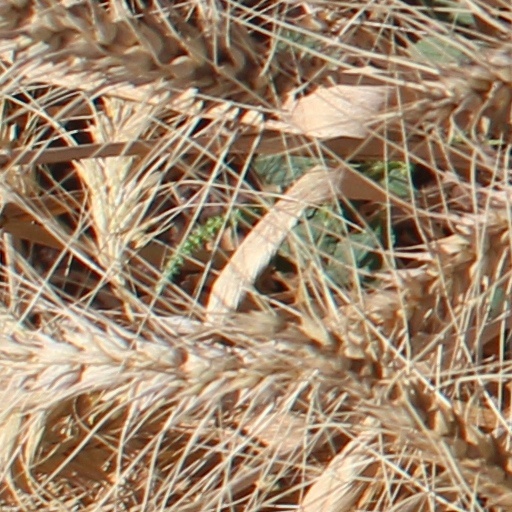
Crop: wheat